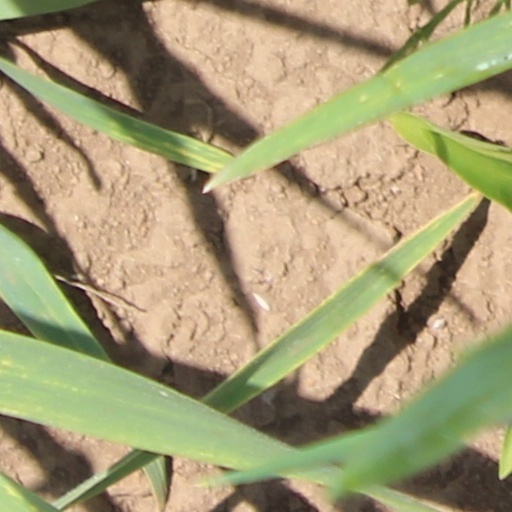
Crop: wheat